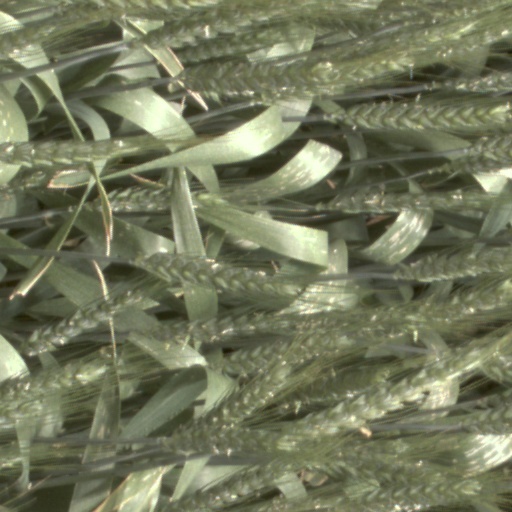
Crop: wheat